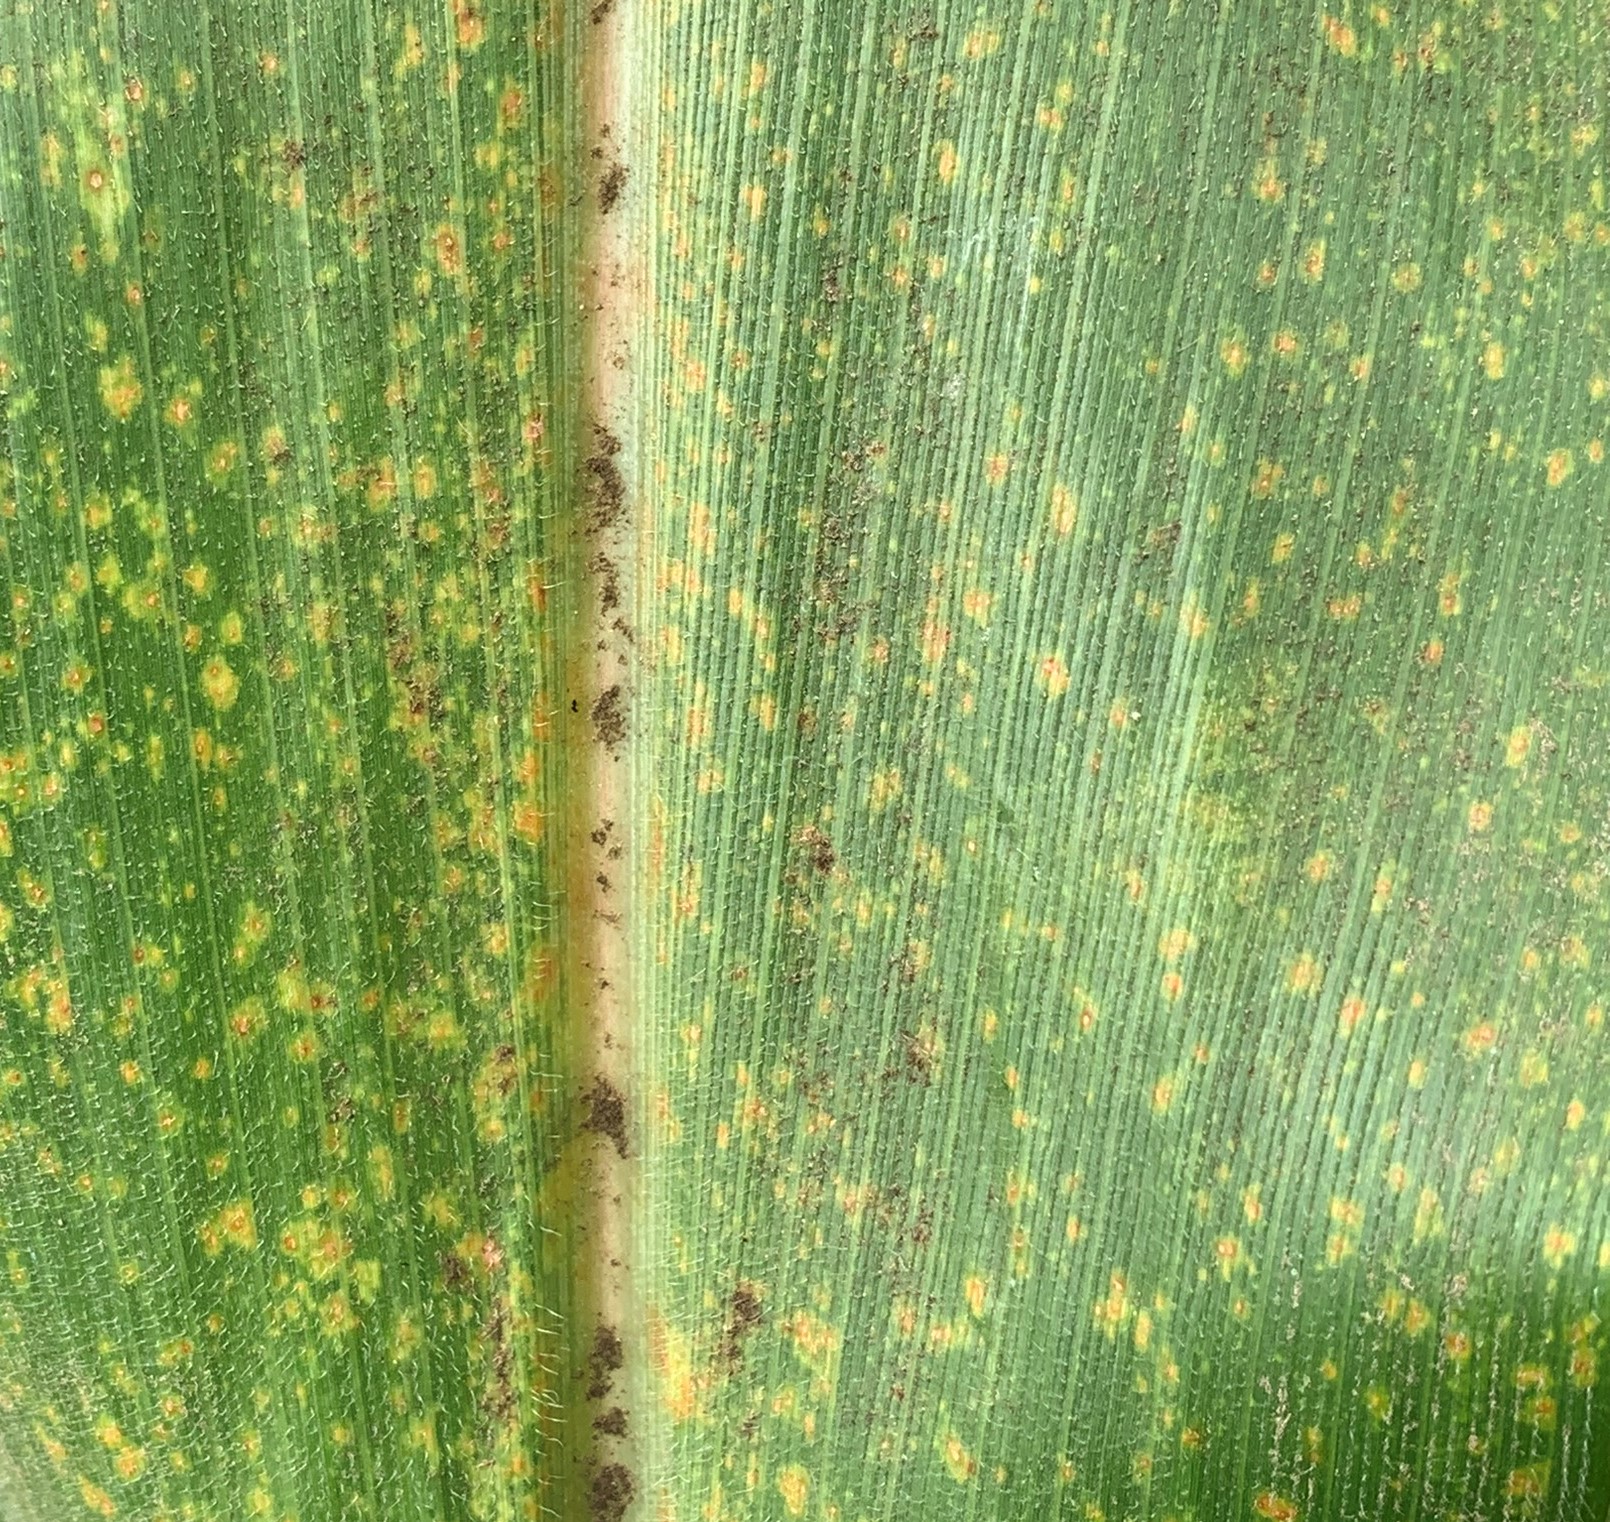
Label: MLN